Andrey Arshavin

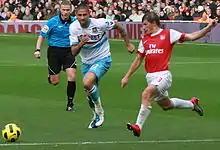
Arshavin in a Premier League match against West Ham United

On 15 September 2010, Arshavin scored and provided two assists against Braga in Arsenal's first Champions League group stage match, with Arsenal winning 6–0. On 18 September 2010, Arshavin scored his first League Cup goal, which was also Arsenal's fourth goal during extra time, to defeat Tottenham in the third round of the League Cup, with Arsenal winning against their arch rivals 4–1. He later scored Arsenal's first goal in a 3–1 midweek Champions League away win against FK Partizan in the 15th minute after a backheel pass by Jack Wilshere. Vladimir Stojković saved Arshavin's penalty in the second half after Marouane Chamakh was fouled in the penalty area.